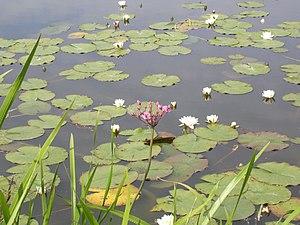
Plantes aquatiques dans le marais audomarois (62)
Un macrophyte est un végétal aquatique d'eau douce visible à l'œil nu. Il peut s'agir de phanérogames, de bryophytes, de ptérodophytes, d'algues macroscopiques ou en colonies macroscopiques, des bacillariophytes ou des Characées.